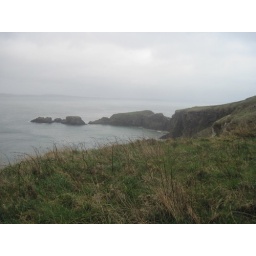
Tuesday, April 5 in Northern Ireland. County Antrim, Bushmill's Distillery, the Giant's Causeway and the coast of Northern Ireland by bus